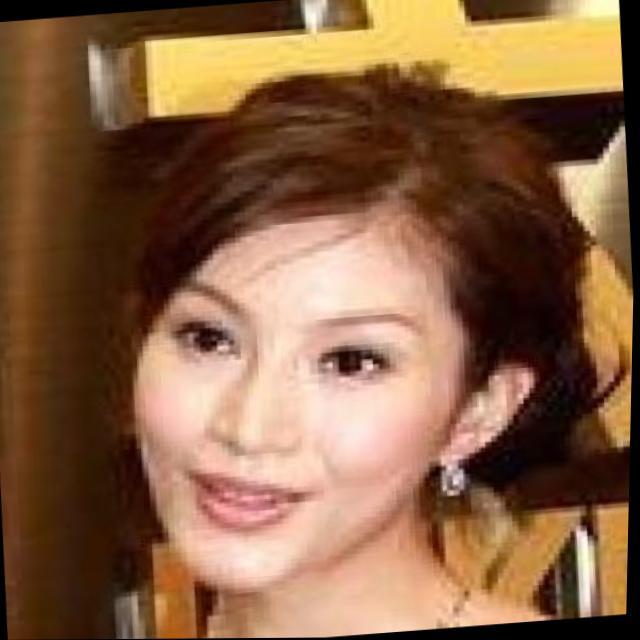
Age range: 21-44